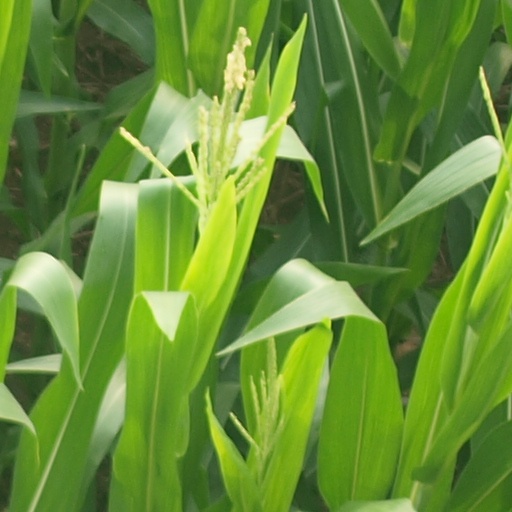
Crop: maize; corn